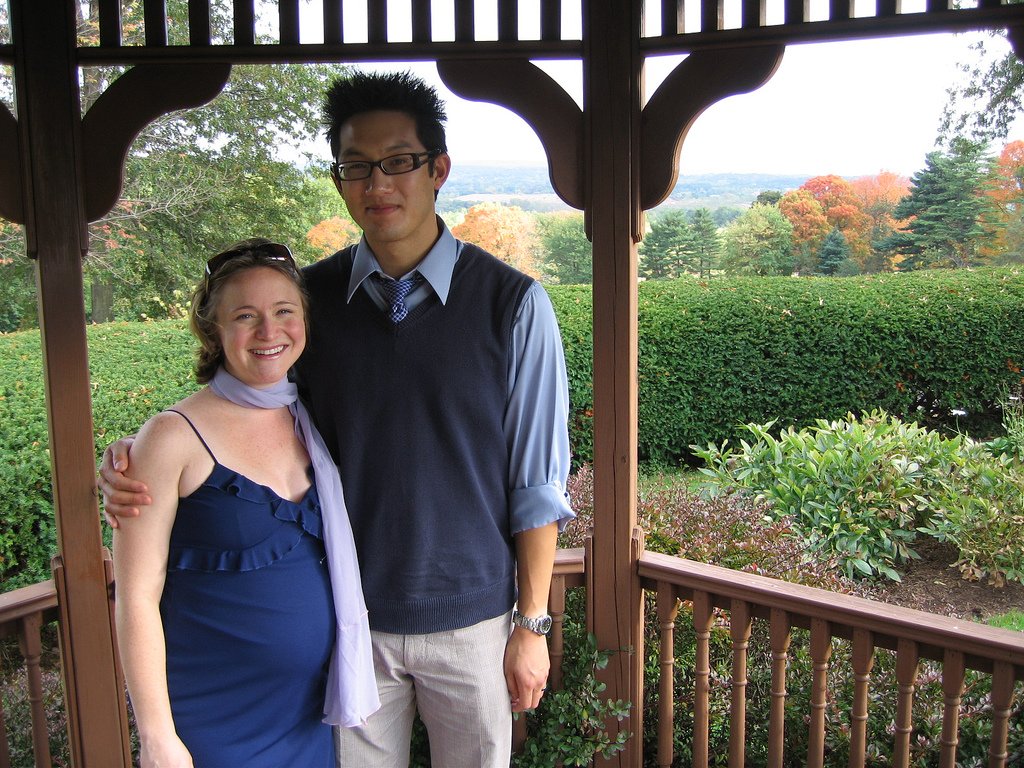
Label: not_food